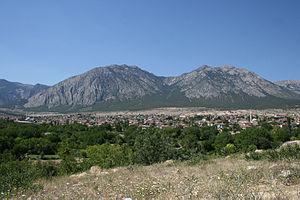
Kargı est une ville et un district de la province de Çorum dans la région de la mer Noire en Turquie.